Santa Claus melon

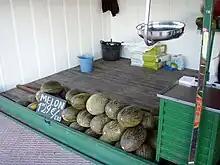
Piel de Sapo melon stand in the Madrid region

The Piel de Sapo originated in Spain where it is widely grown with about cultivated annually. La Mancha is the main region in Spain producing this type, with 12,000 ha. Another important growing area is Murcia, which has specialized in growing early crops. There, they plant mainly in mid-March and harvest from mid-June to mid-July.